Kanlıca Cemetery

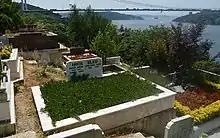
Kanlıca Cemetery overlooking the Bosphorus with the Fatih Sultan Mehmet Bridge in the background.

Situated on a hillside east of Kanlıca neighborhood of Beykoz district overlooking Bosphorus, it is also known as the "Mihrimah Sultan Cemetery" after Mihrimah Sultan (1522–1578), the daughter of Ottoman sultan Suleiman the Magnificent (reigned 1520–1566).